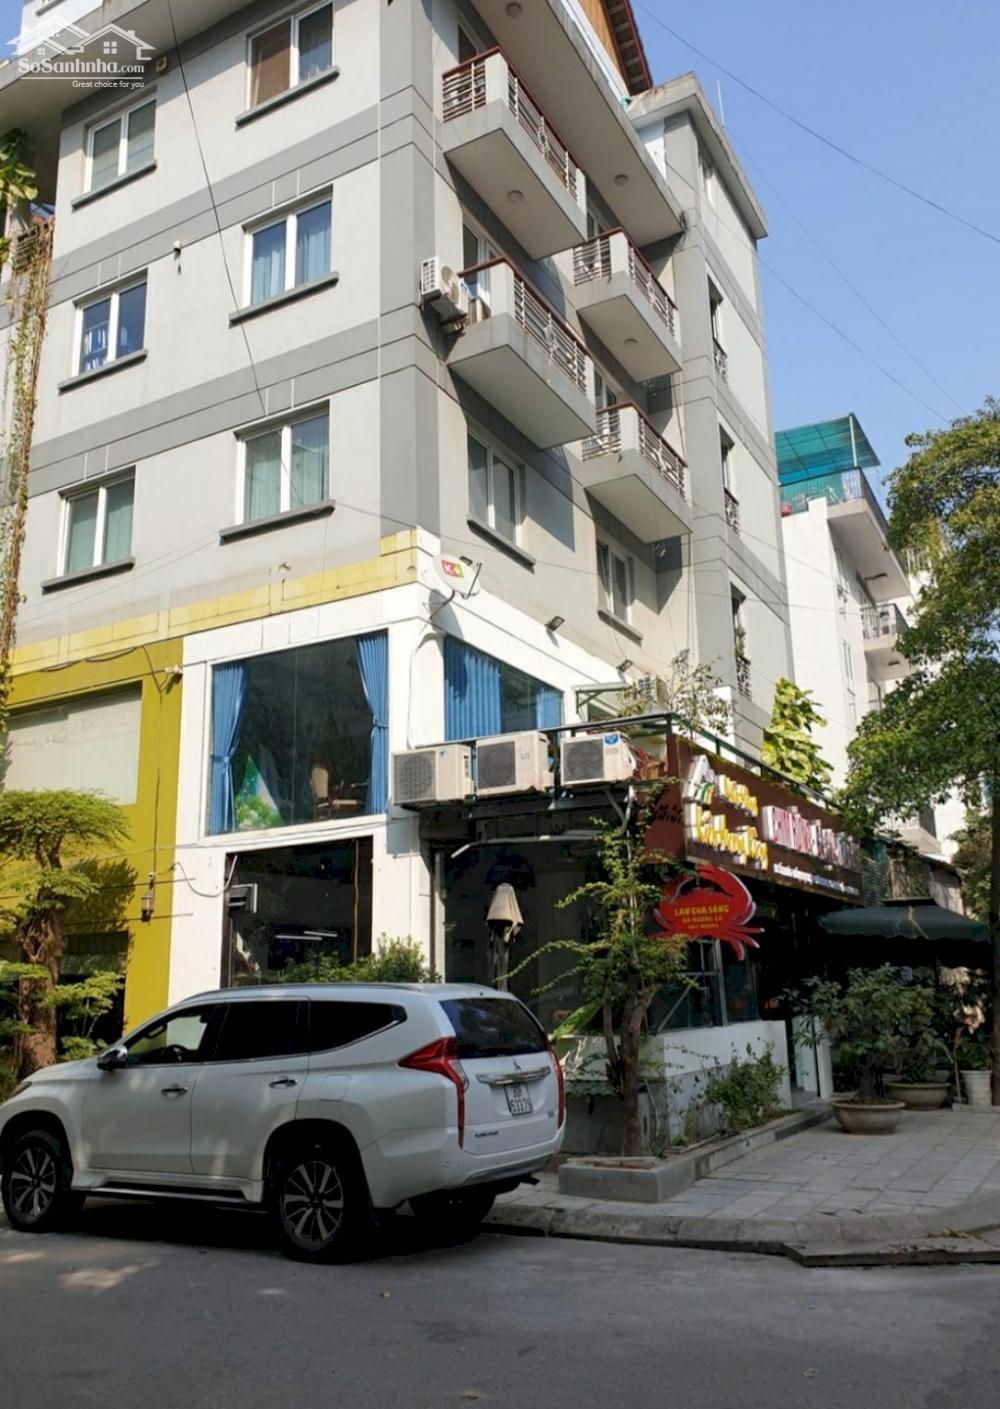
không có người nào ở trong khung hình này